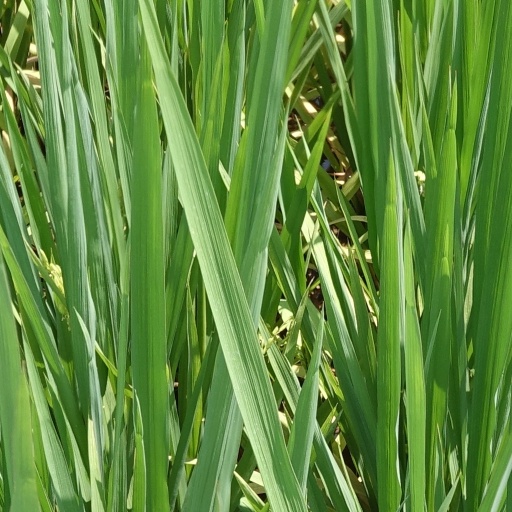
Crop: rice